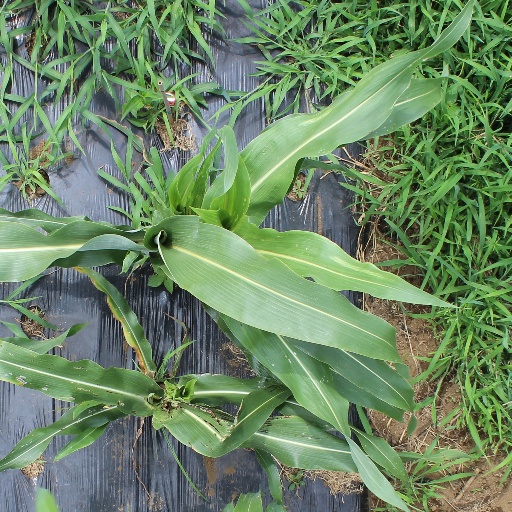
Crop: sorghum